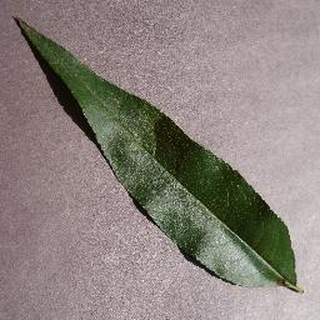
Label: healthy_peach